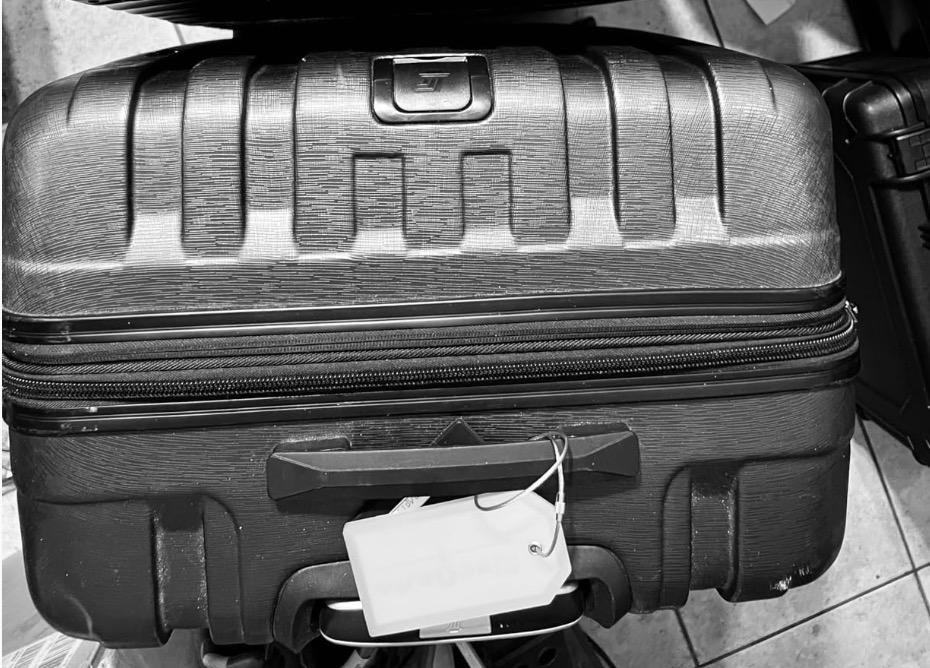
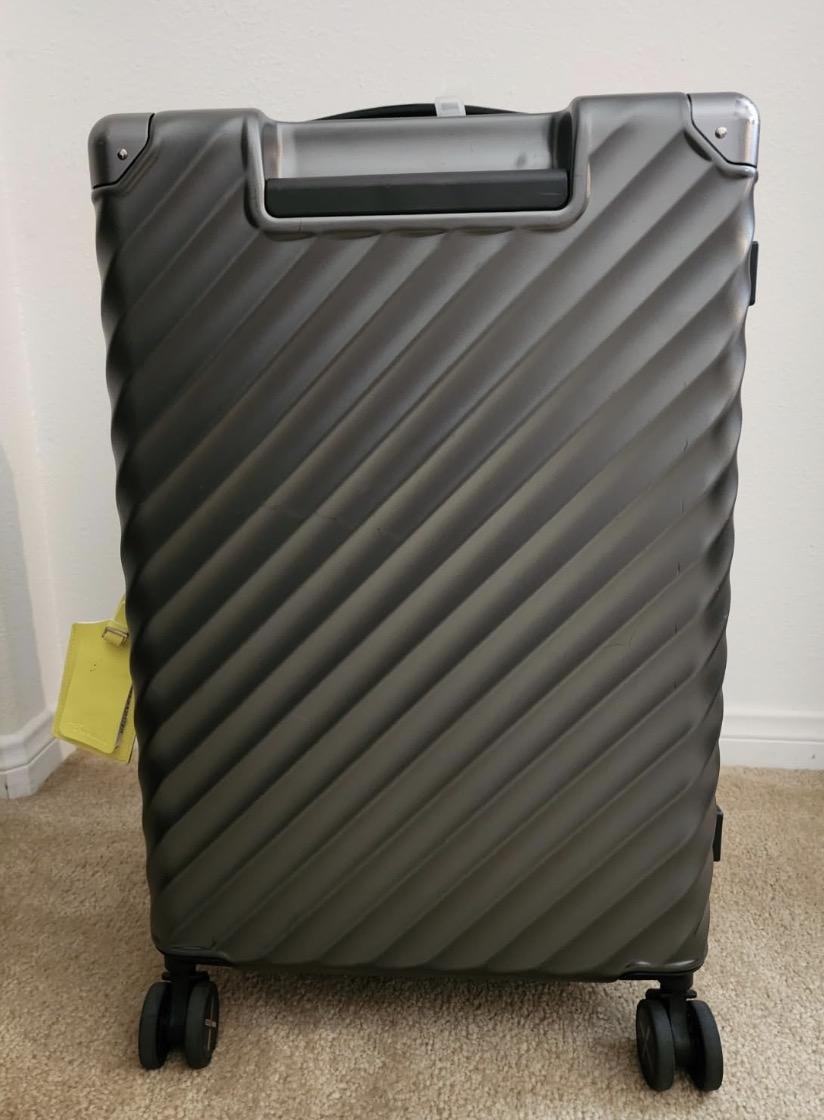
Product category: misc
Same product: yes